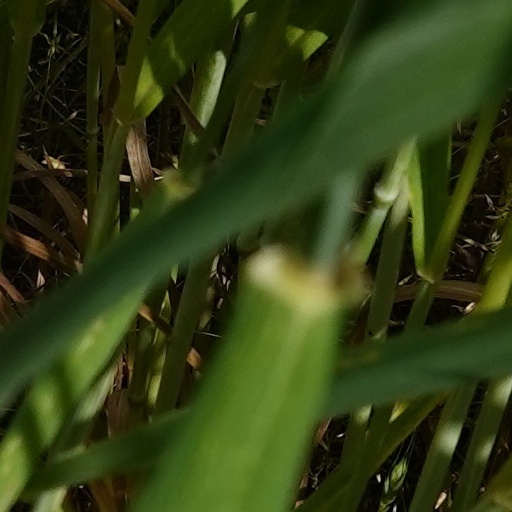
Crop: wheat